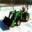
Label: tractor